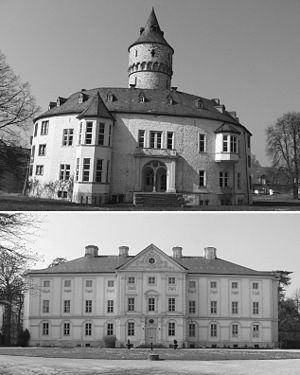
Gottfried von Cramm, né le 7 juillet 1909 à Nettlingen et mort le 8 novembre 1976 au Caire, est un joueur de tennis allemand de l'entre-deux-guerres.